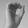
ASL letter: O